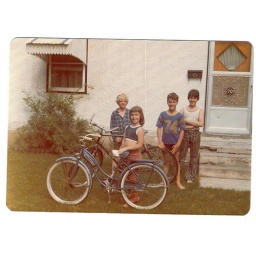
Visiting dad and the boys at dad's house in Richfield